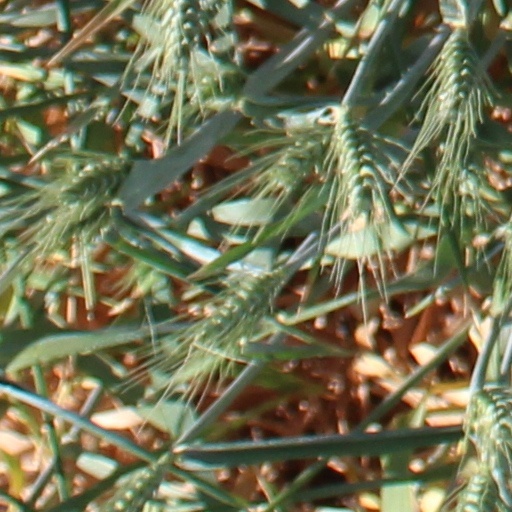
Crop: wheat